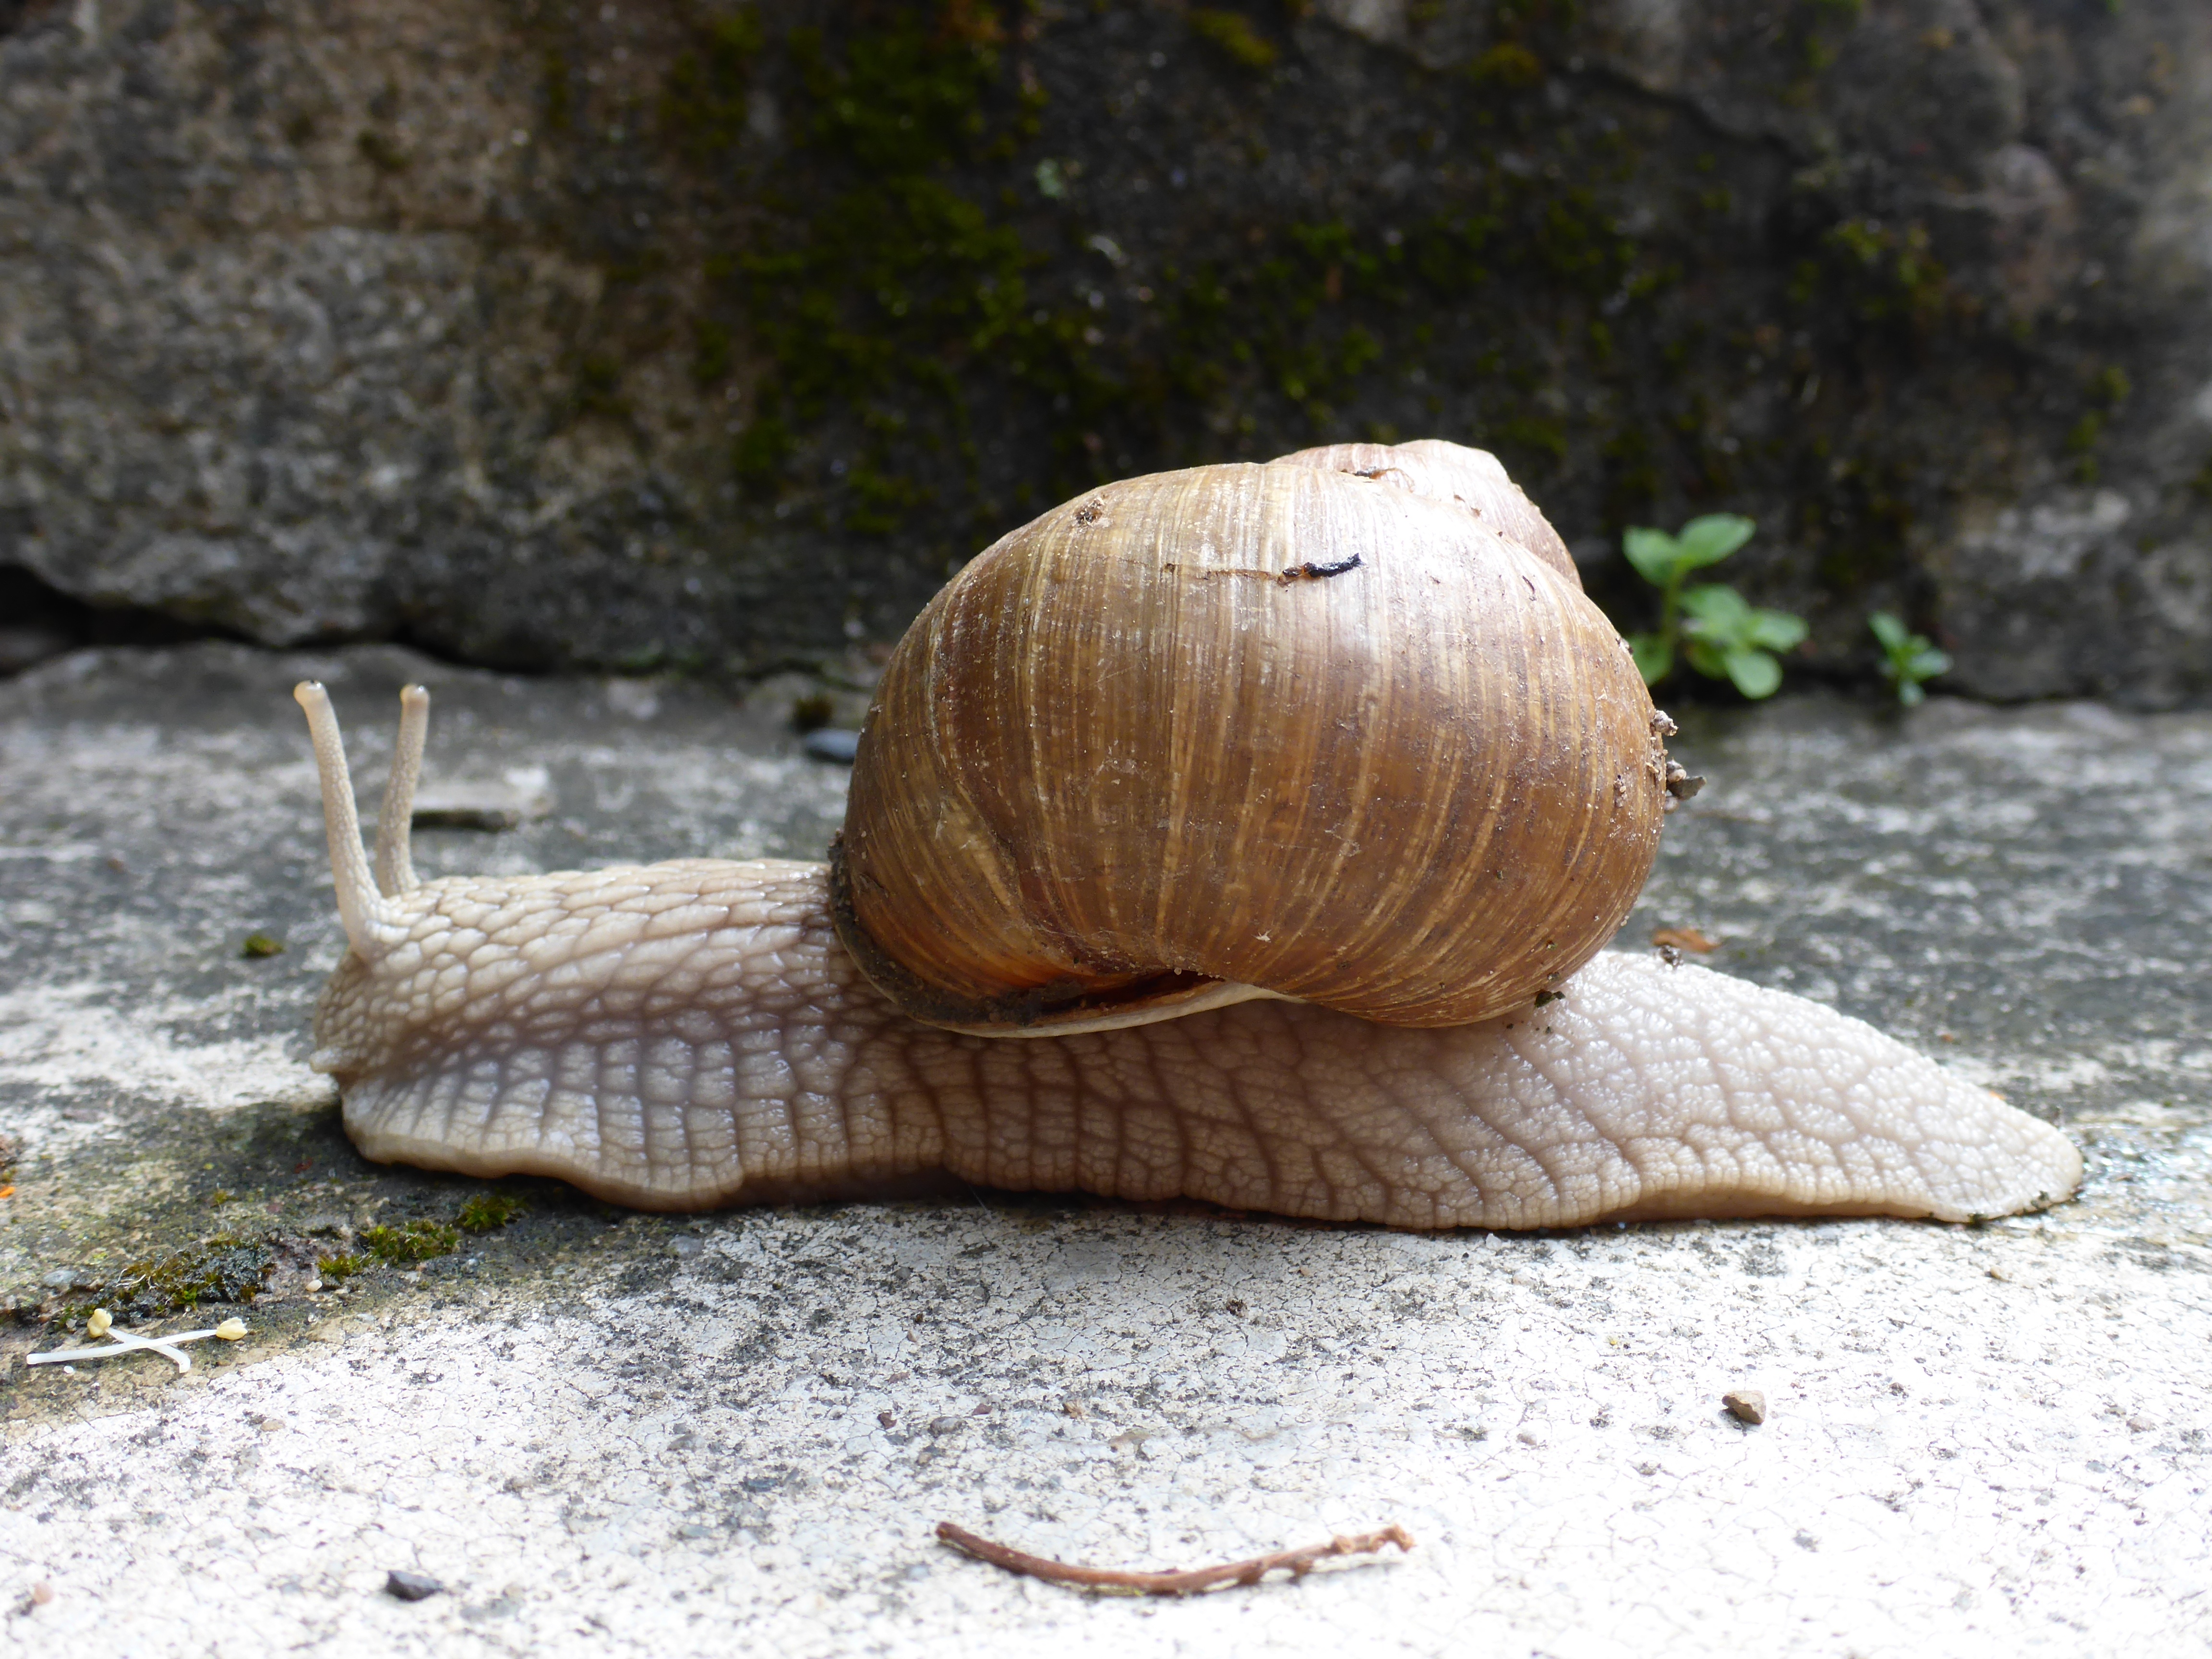
nature, animal, garden, fauna, shell, invertebrate, snail, molluscs, slowly, sea snail, snails and slugs